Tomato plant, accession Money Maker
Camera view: tilt-top (135 deg); turntable rotation: 180 degrees
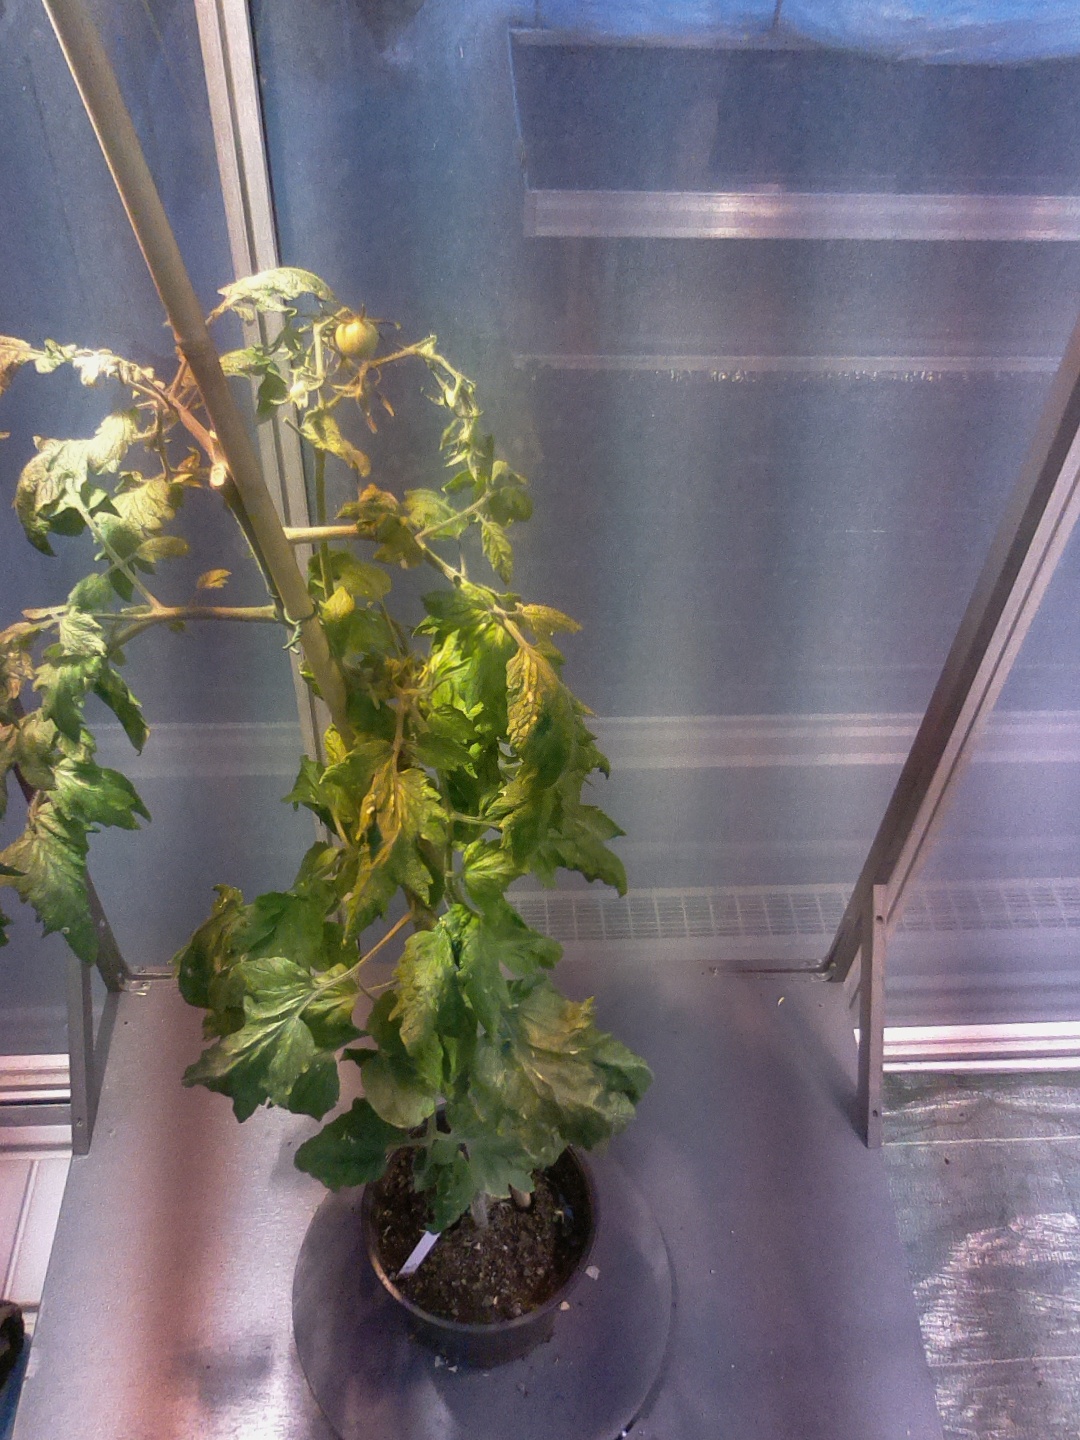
BBCH growth stage 71: 10%-20% of final fruit size